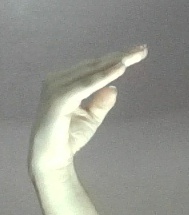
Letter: jeem